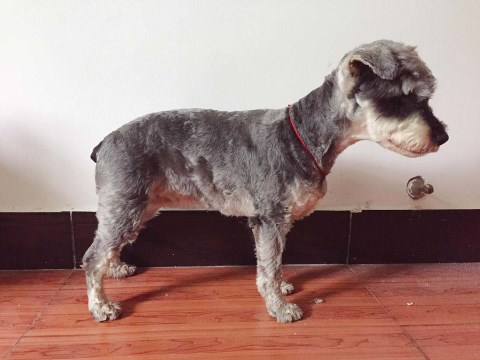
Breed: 2342-n000102-miniature_schnauzer